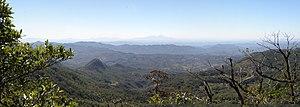
Vue vers l'ouest depuis le mirador de Tisey.
Estelí ou La Villa de San Antonio de Pavia de Estelí est une ville du Nicaragua qui a donné son nom à l'un des 15 départements du pays.